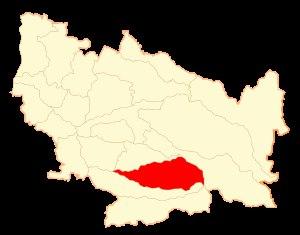
El Carmen est une commune du Chili faisant partie de la province de Diguillín, elle appartienne à la région de Ñuble.